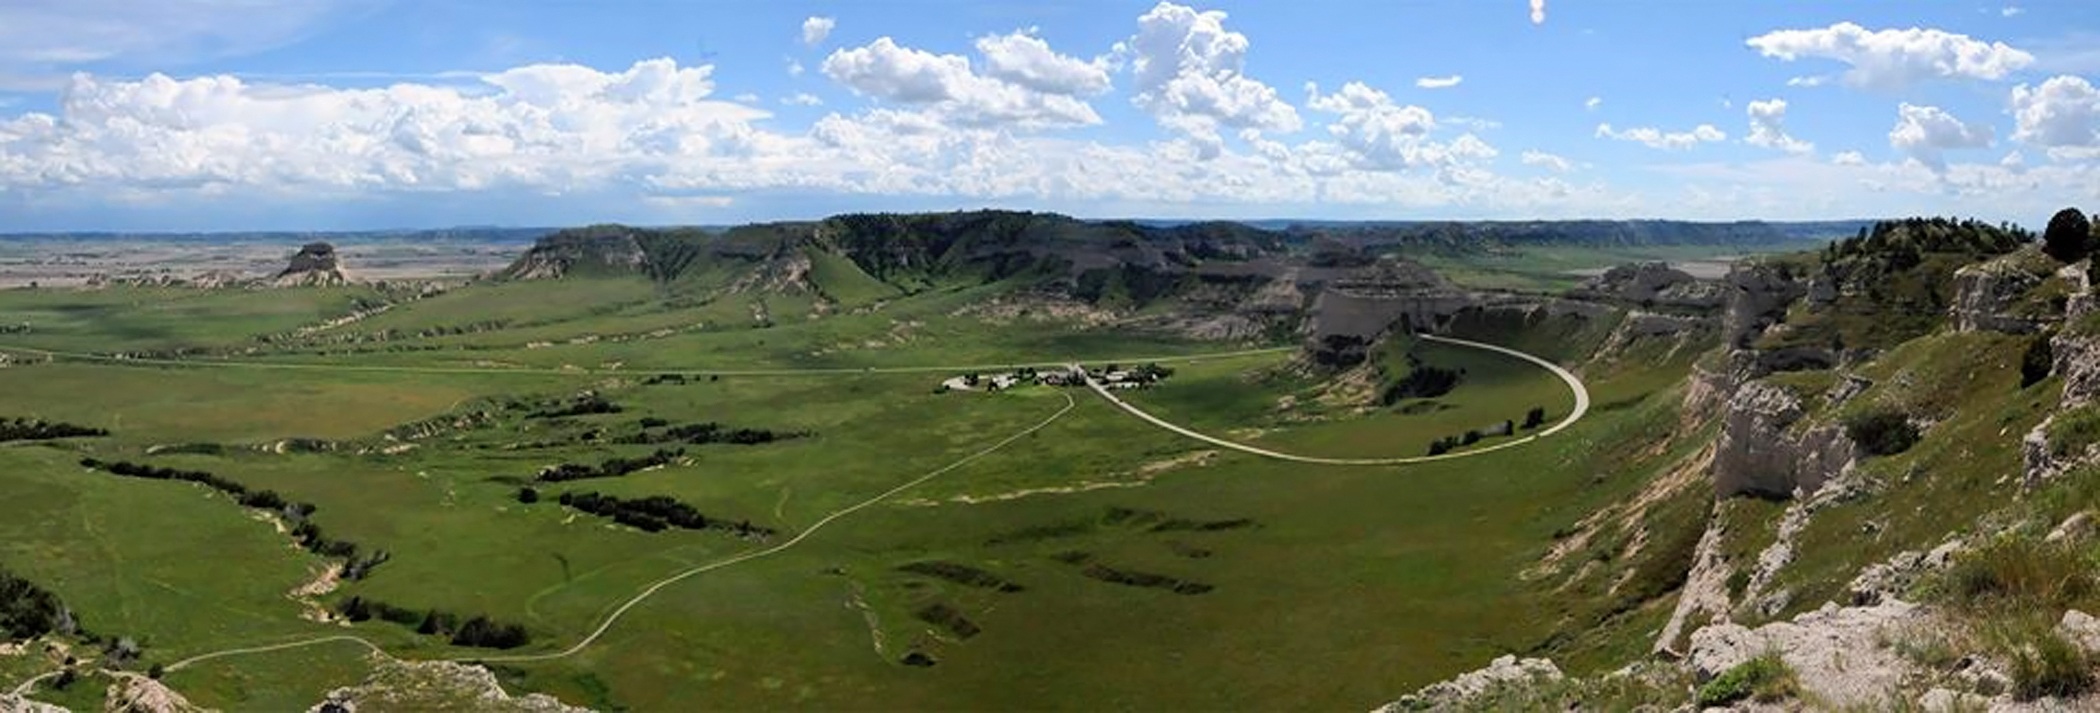
landscape, trail, meadow, valley, mountain range, monument, panorama, landmark, terrain, ridge, plain, hills, grassland, badlands, plateau, history, ecosystem, pioneer, nebraska, national monument, aerial photography, geographical feature, sport venue, bluffs, eagle rock, scotts bluff, scottsbluff, 19th century landmark, mormon trail, north platte river, oregon trail, crown rock, dome rock, saddle rock, scotts bluff national monument, sentinel rock, scotts bluff county